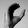
ASL letter: C